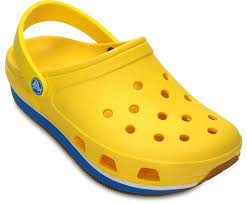
Label: Clog